Second case of Sciacca

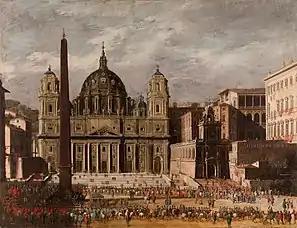
St. Peter's Basilica in an ancient painting

Leaving Sicily on August 13, after "a long and disastrous journey," Sigismondo de Luna reached Civitavecchia; from there, he made his way to Rome. Count Luna fled Bivona with his wife, three sons and his most trusted men, taking with him all that he could gather of his wealth before his flight: